Katarína Šimoňáková

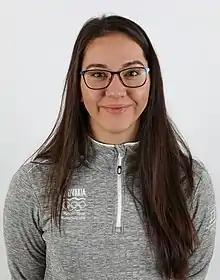
Šimoňáková in 2018

Katarína Šimoňáková (born 31 January 1998) is a Slovak luger. She competed in the women's singles event at the 2018 Winter Olympics.